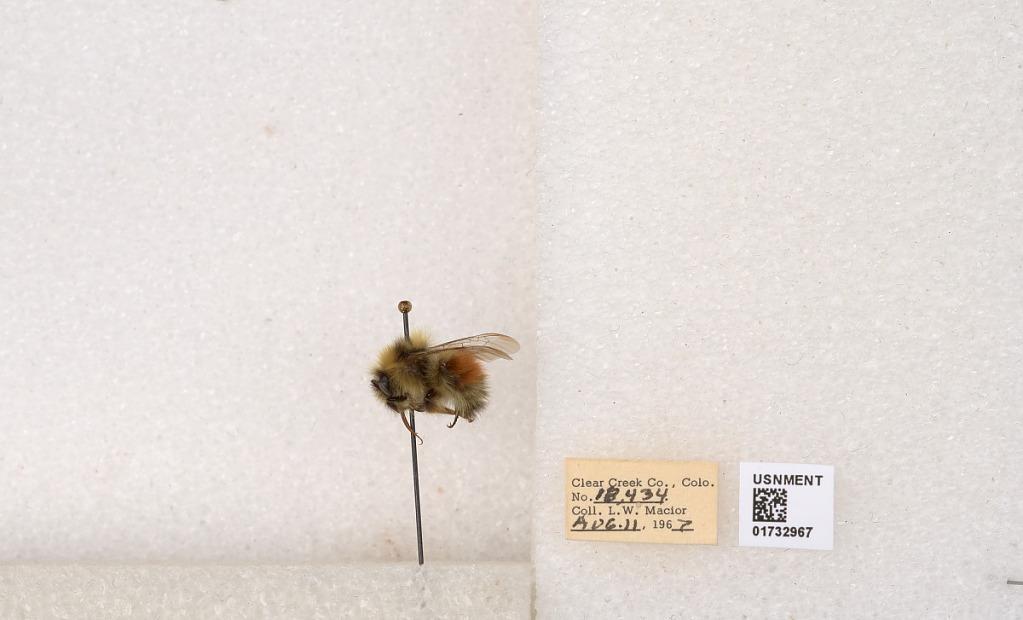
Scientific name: Bombus (Pyrobombus) sylvicola Kirby
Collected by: L. Macior
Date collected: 1967-8-11
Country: United States
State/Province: Colorado
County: Clear Creek
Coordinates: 39.6891, -105.644